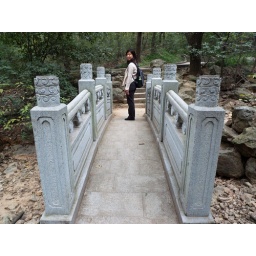
Hannah on a bridge in the forest path outside Tan Yankai's tomb.